District of Columbia National Guard

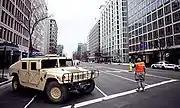
DCNG service member performed security duty during Obama inauguration, January 2009. (photo by Brendan Hoffman/Getty images.)

The D.C. National Guard has played a pivotal role in presidential Inaugurations, a tradition starting in the earliest days of the nation. The D.C. Militia or National Guard has been at every presidential Inauguration beginning with an honor detail which rode with President Washington in recognition of his time as Virginia's militia commander.